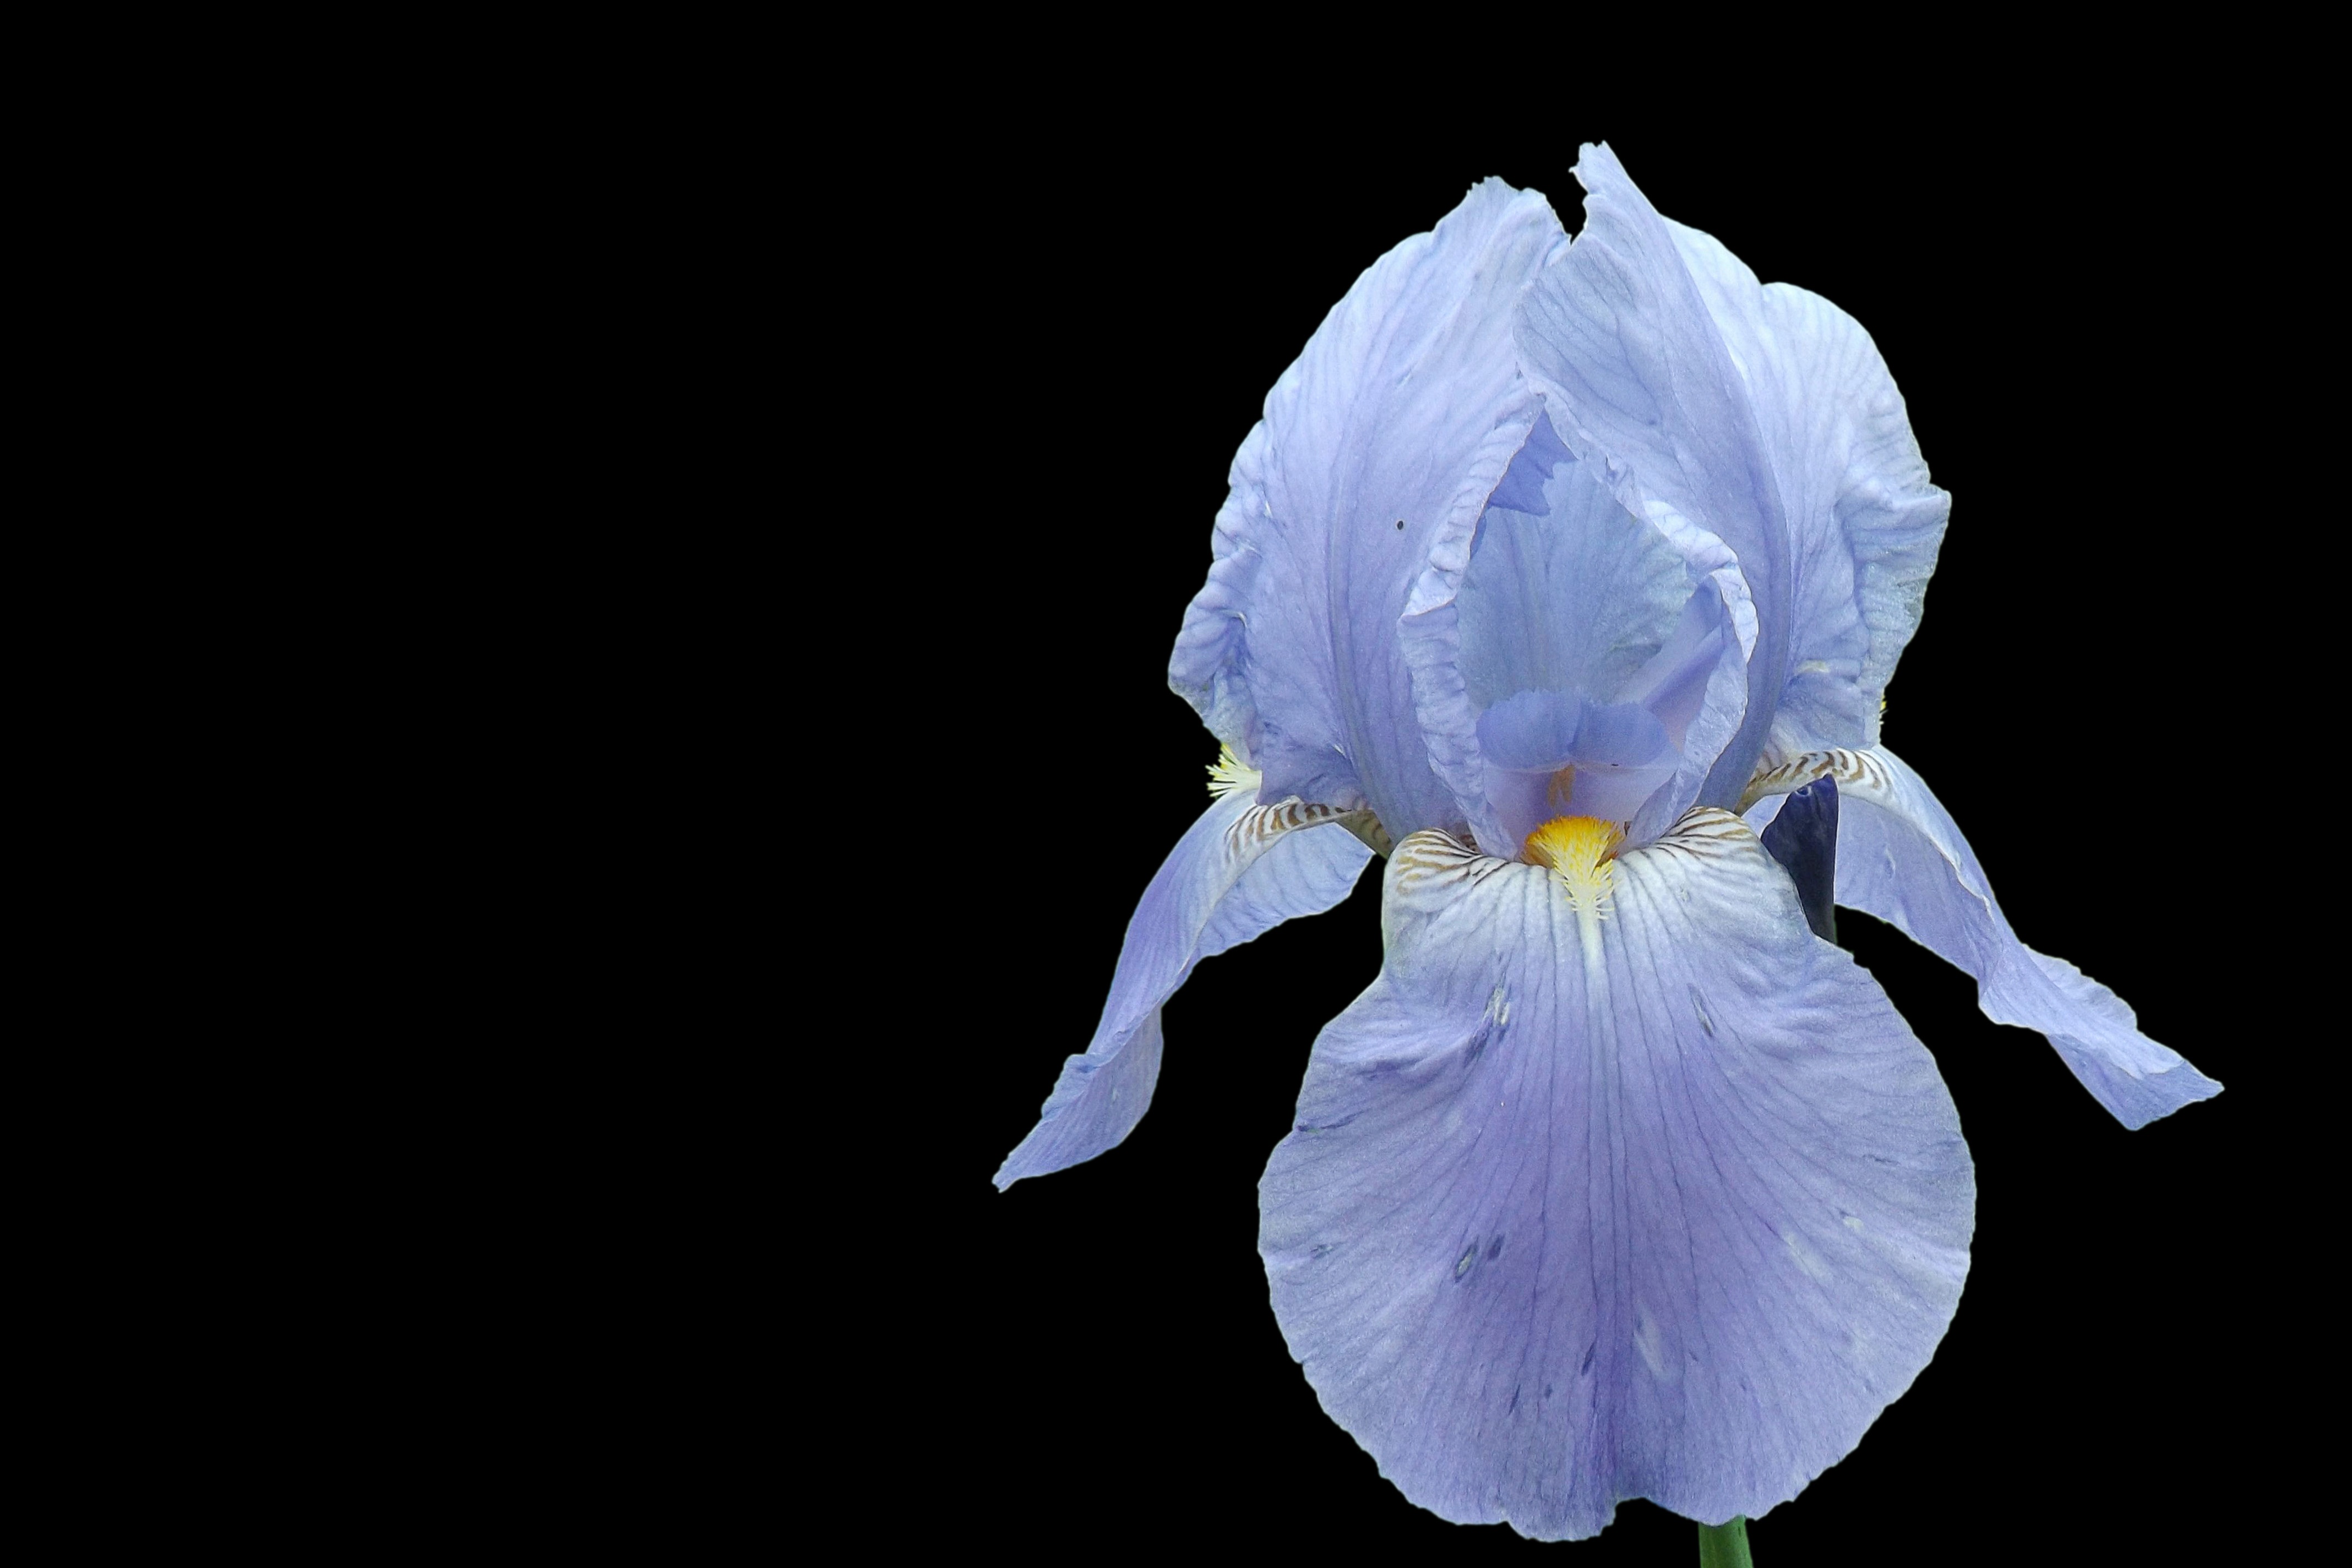
blossom, plant, white, flower, petal, bloom, blue, flora, human body, iris, eye, organ, macro photography, flowering plant, land plant, iris family